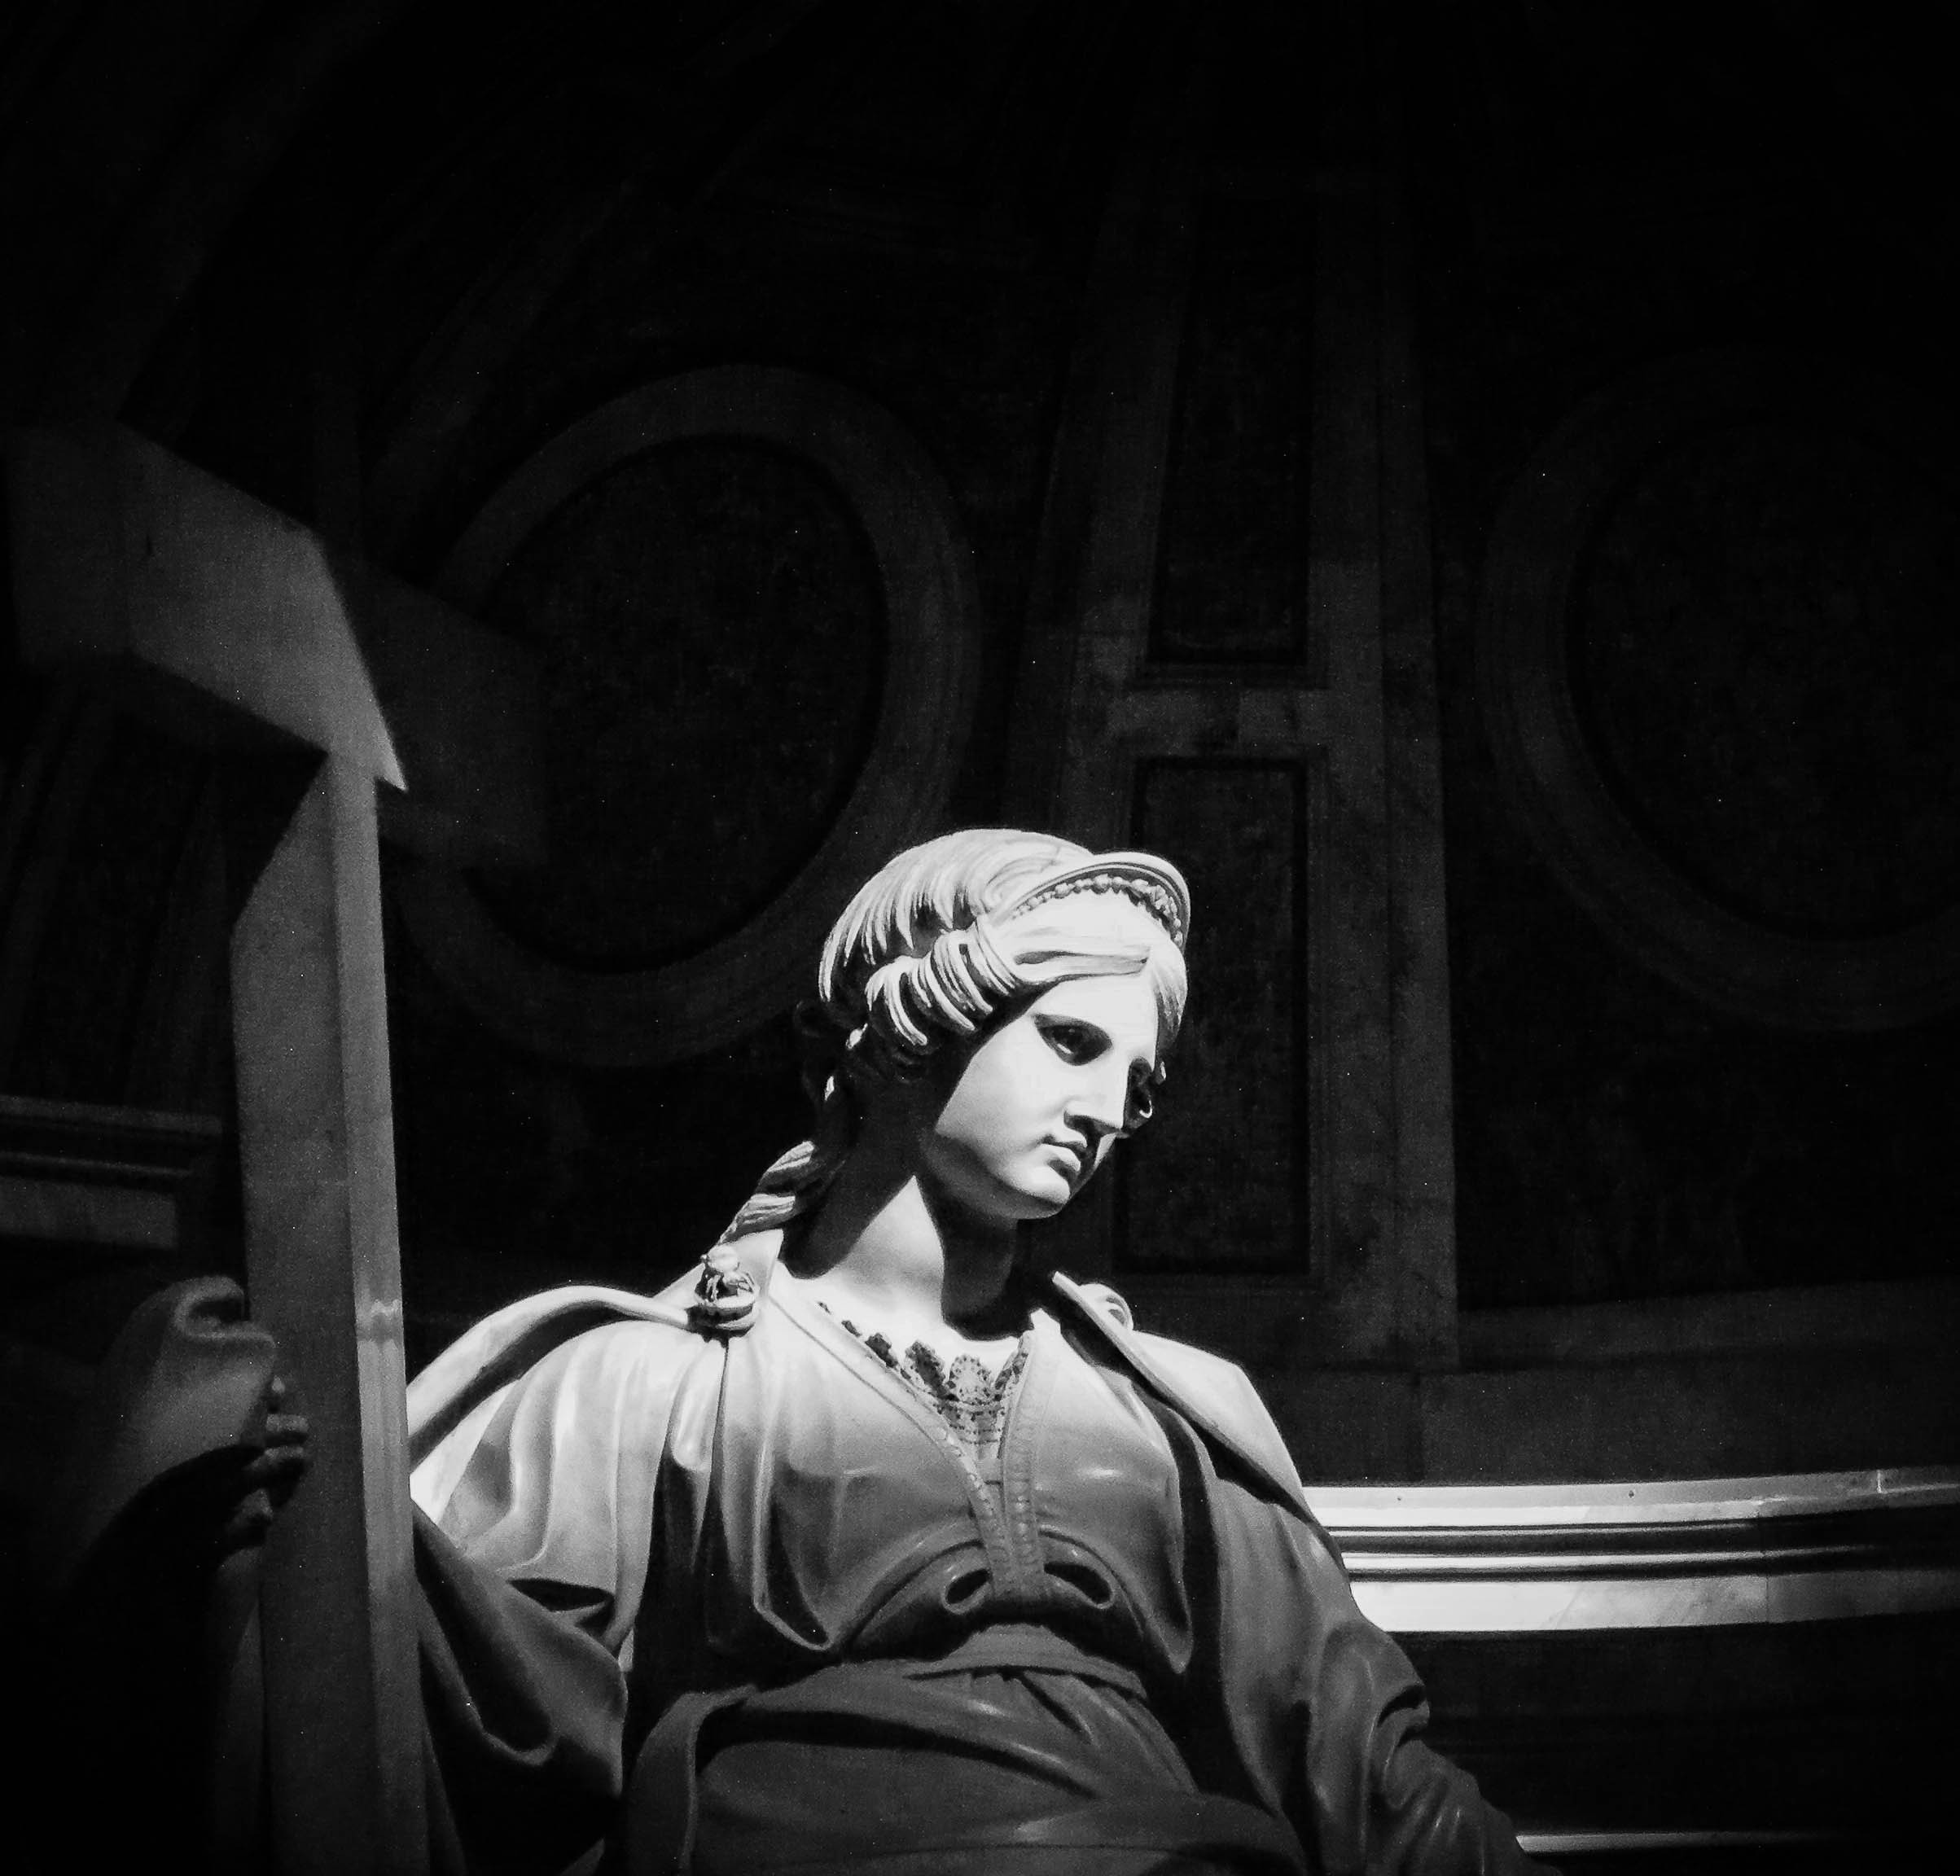
black and white, white, photography, statue, religion, darkness, church, black, monochrome, christian, performance art, catholic, st, basilica, monochrome photography, film noir, vatican city